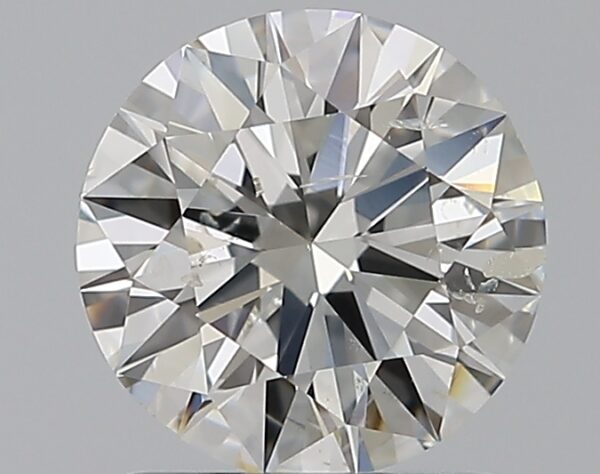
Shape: round
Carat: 1.2
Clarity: SI2
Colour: H
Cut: EX
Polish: EX
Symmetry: EX
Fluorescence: N
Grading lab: GIA
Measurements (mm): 6.89 x 6.92 x 4.16